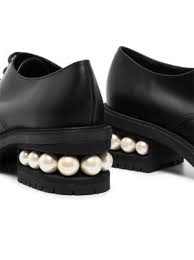
Label: Brogue